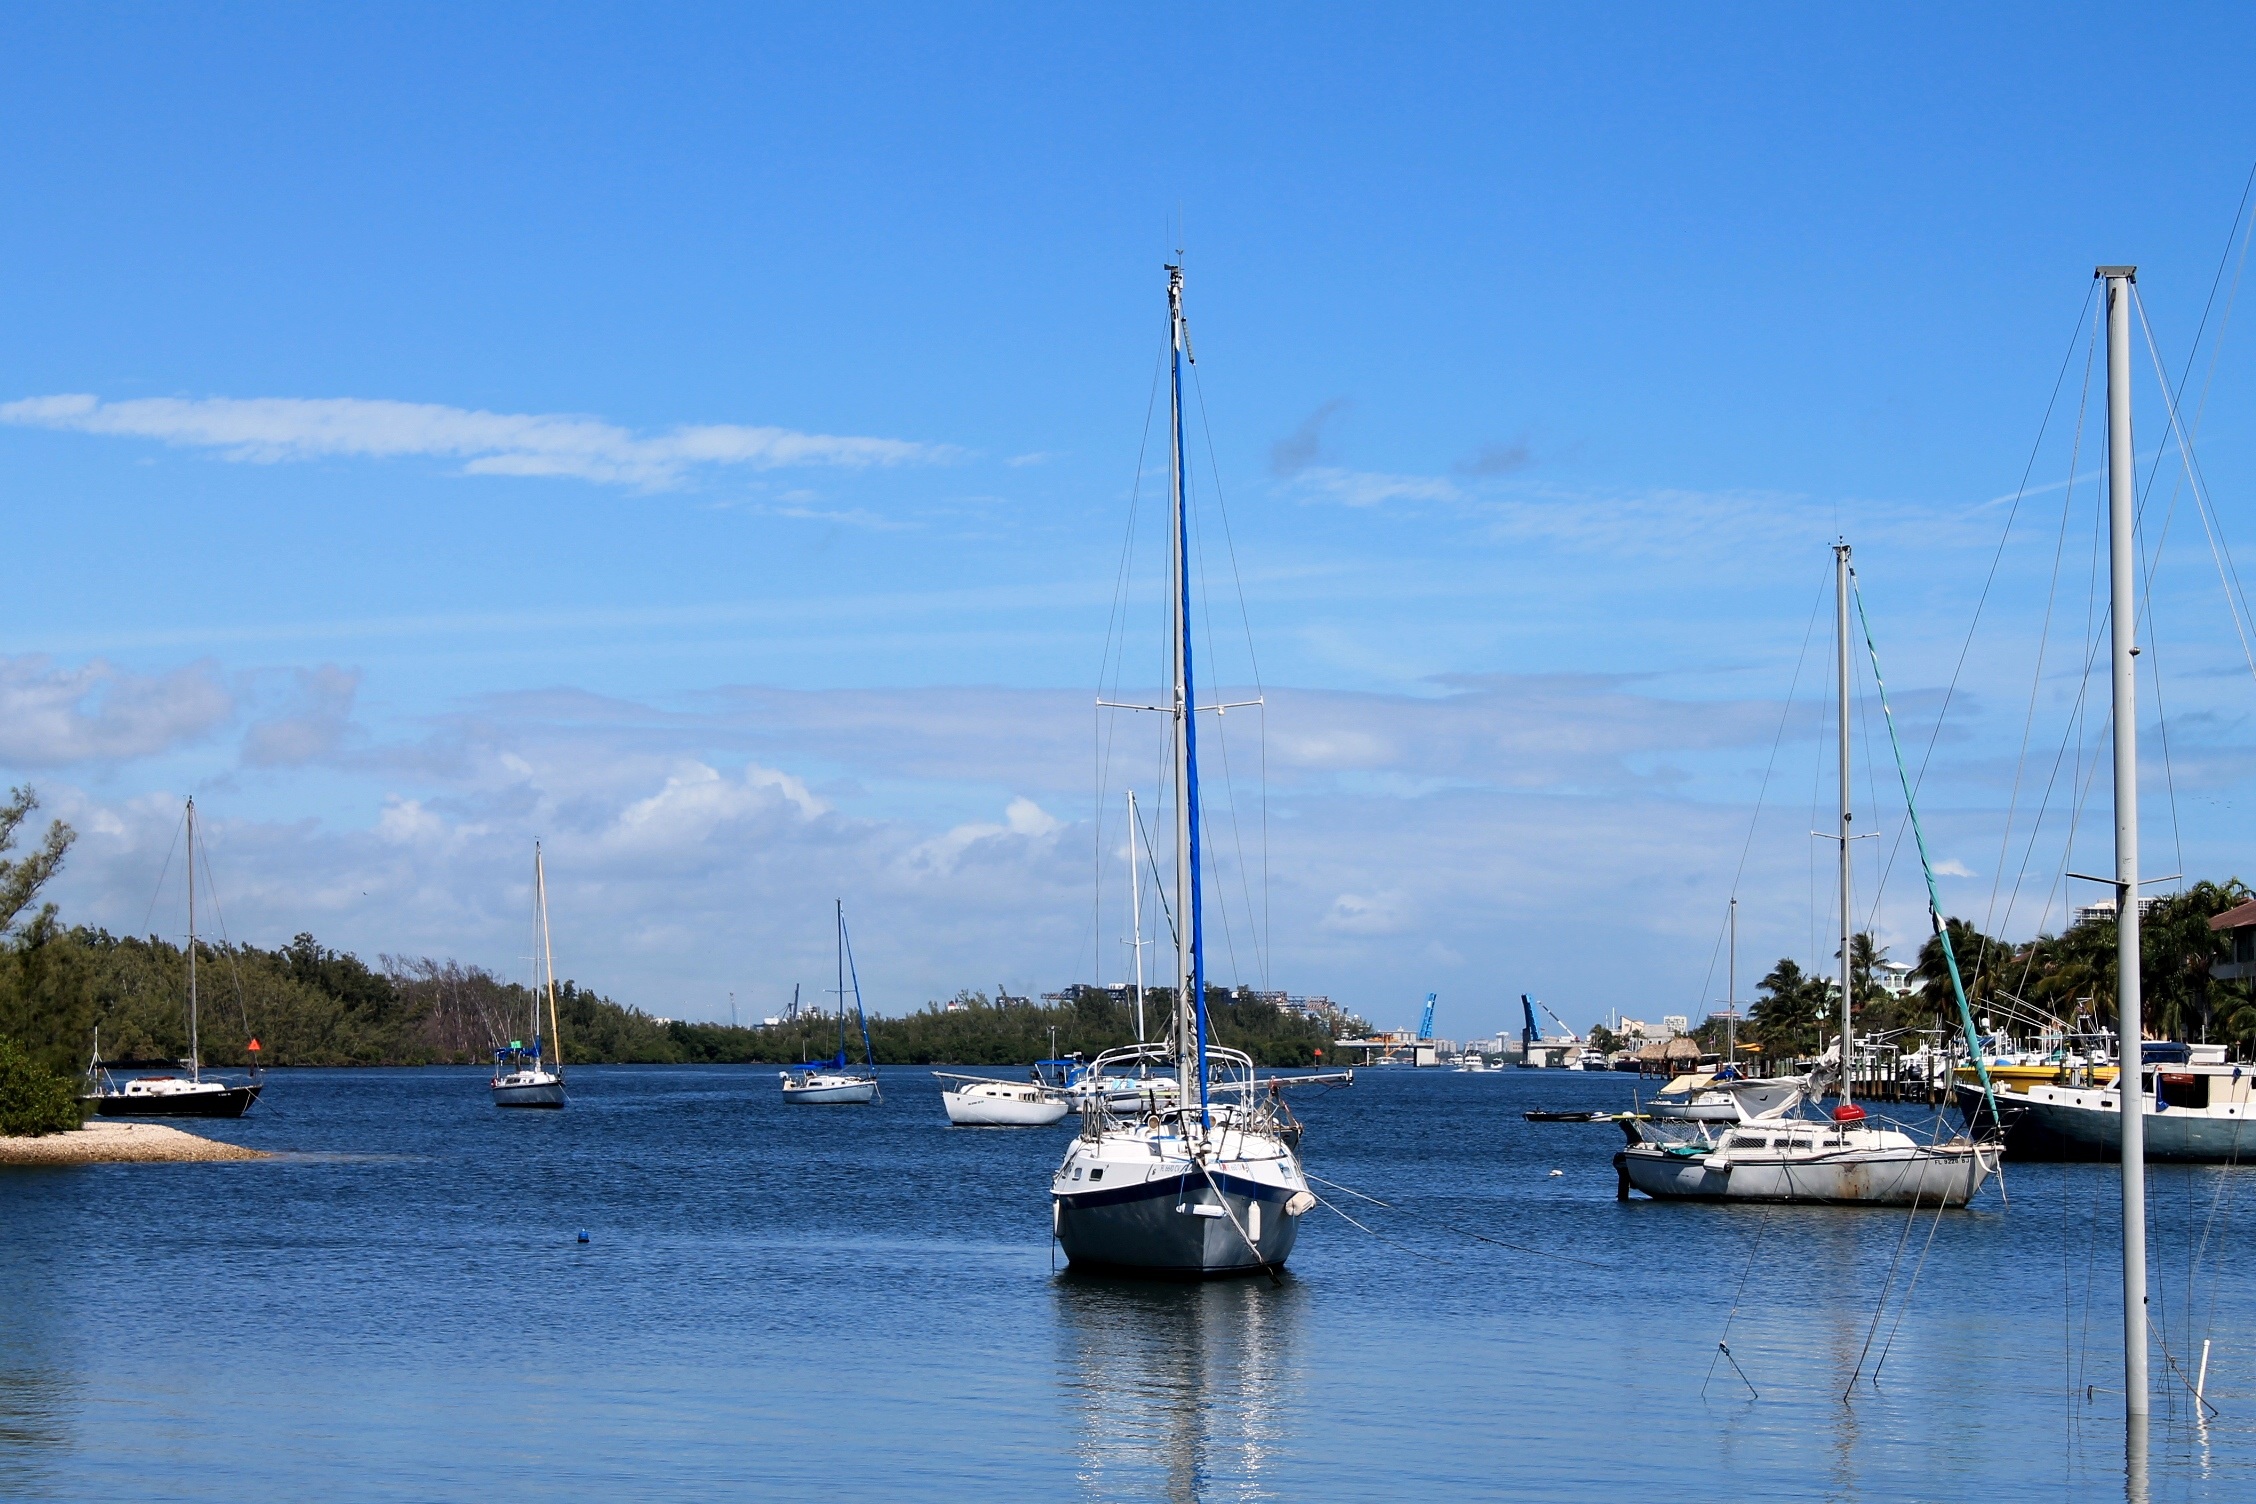
sea, coast, water, outdoor, dock, boat, summer, vehicle, mast, sailing, yacht, serene, bay, harbor, marina, port, leisure, sailboat, fun, sail, watercraft